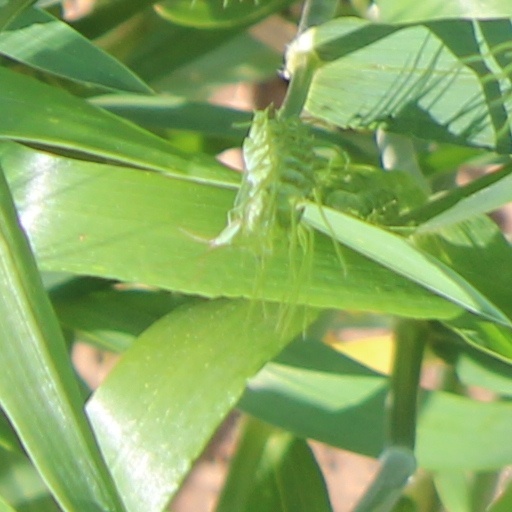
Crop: wheat